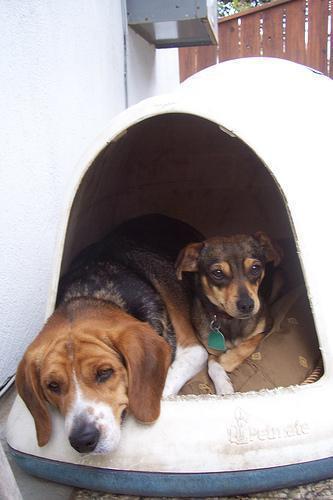
beagle